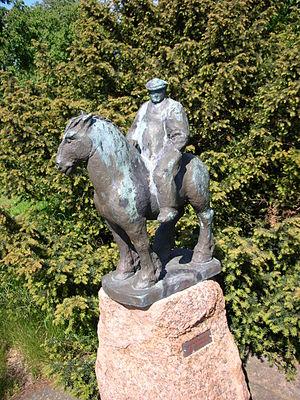
Cet article recense les statues équestres en Suède.